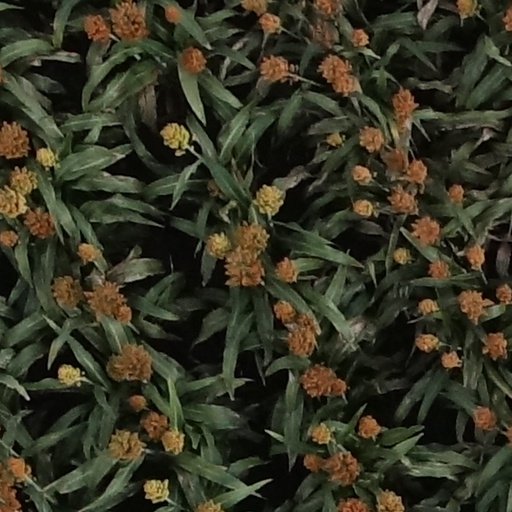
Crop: sorghum